Scottish society in the early modern era

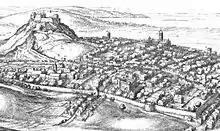
View of Edinburgh in the late seventeenth century showing the suburbs outside of the city walls

At the bottom of society were the "masterless men" and women (who lacked a clear social relationship with a social superior, such as service or apprenticeship) the unemployed and vagrants, whose numbers were swelled in times of economic downturn or hardship. Masterless women may have made up as much as 18 per cent of all households and particularly worried authorities. In rural society those that needed relief from extreme hardship tended from the lowest ranks of rural society, including cottars, labourers and servants. Most of those who took to the roads, around three quarters, were men. Most had a disability such as blindness, or claimed to have suffered a personal disaster such as fire or theft. Some were discharged soldiers and sailors, probably returning home or searching for work. Most tended to move around a restricted area, probably moving between a limited number of parishes in search of work and relief. For some this may have been tied to the agricultural calendar, and individuals may have moved in a circuit as different foodstuffs and work became available. Poor relief was more abundant in urban centres, particularly in the largest centres like Edinburgh. As a result, particularly in times of extreme hardship the poor would gravitate to the burghs. They could form a large section of society, with roughly a quarter of population of Perth in 1584 being classified as poor. The poor in urban society were a diverse group, the largest numbers women and most of those were widows. In Aberdeen in the period 1695–1705 three-quarters of the poor who received relief were women and of those two thirds were widows. The remainder were made up of servants, casual labourers, journeymen artisans, beggars, vagrants and orphans.